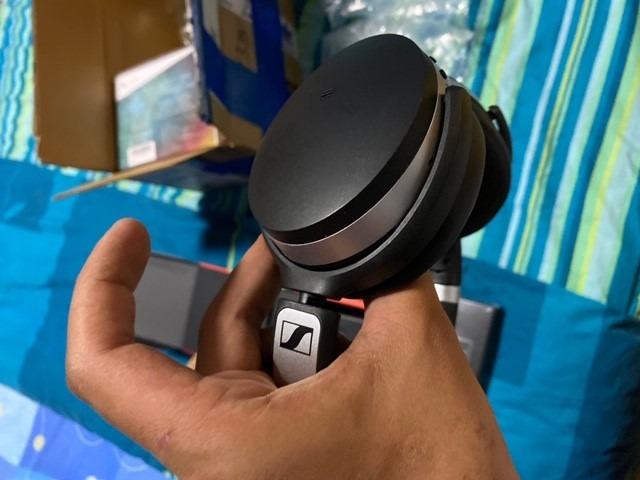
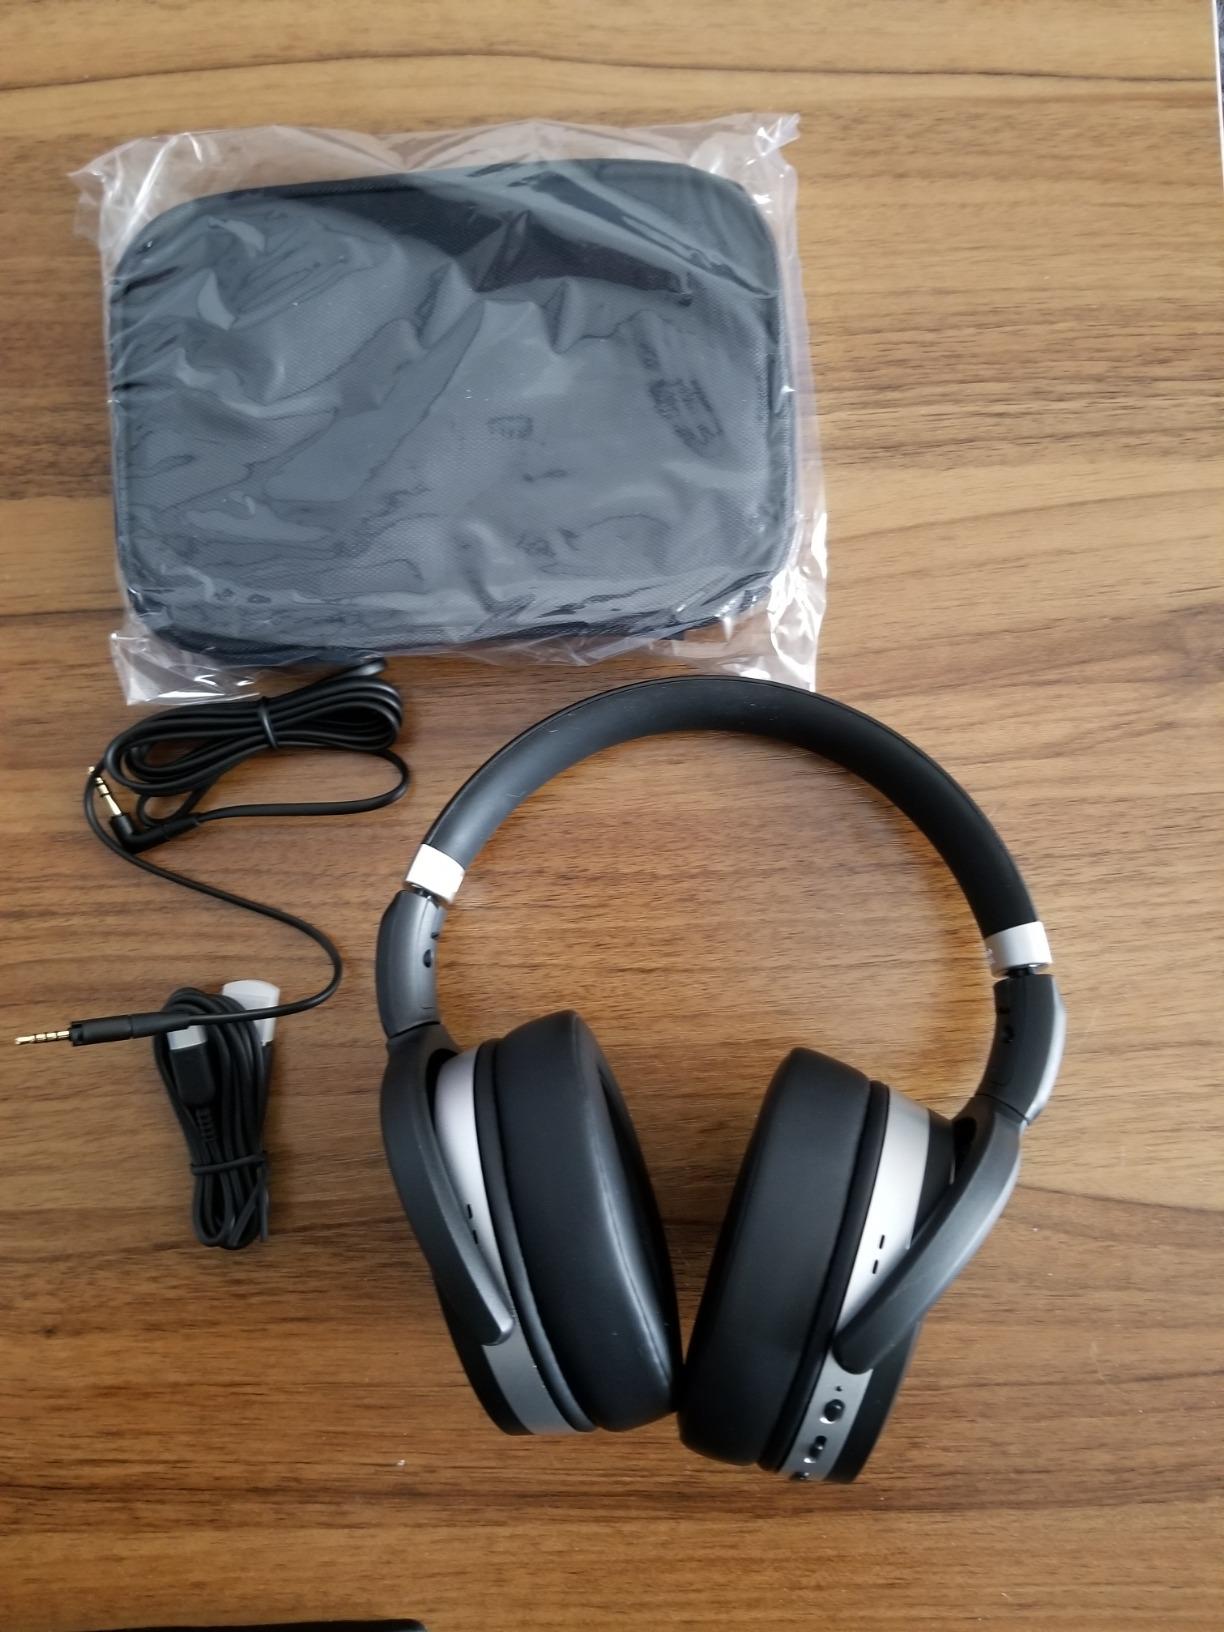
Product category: headphones
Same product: yes